Cauca Valley montane forests

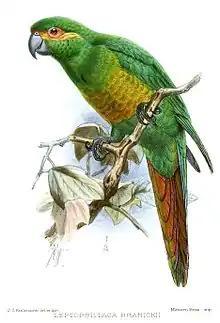
Golden-plumed parakeet (Leptosittaca branickii)

This ecoregion contains a Endemic Bird Area as defined by BirdLife International.